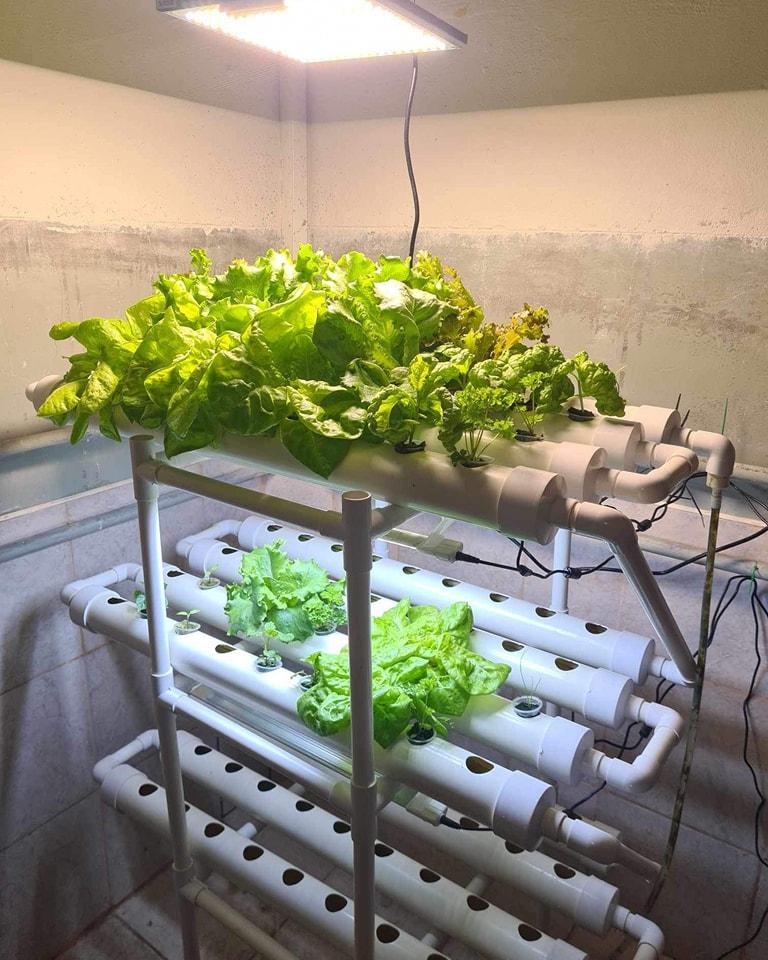
Sayansi ya haidroponi. Hii ni teknolojia ya kisasa inayohusisha ukuaji wa miche ya miti bila kutegemea udongo. Teknolojia hii ni mahususi ambapo inategemea uchanganyaji wa virutubisho pamoja na maji vinavyopitiswa kupitia mabomba maalumu aina ya PVC.